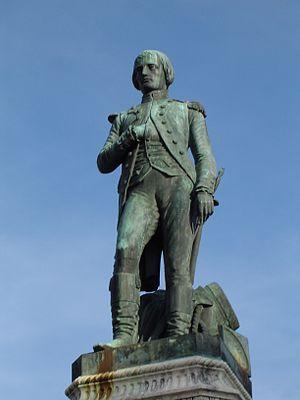
François Jouffroy: Le Lieutenant Bonaparte, statue en pied, 1857, Auxonne, Côte-d'Or, Bourgogne, France.
Cette page recense les représentations statuaires de Napoléon Iᵉʳ dans l'espace public en France.